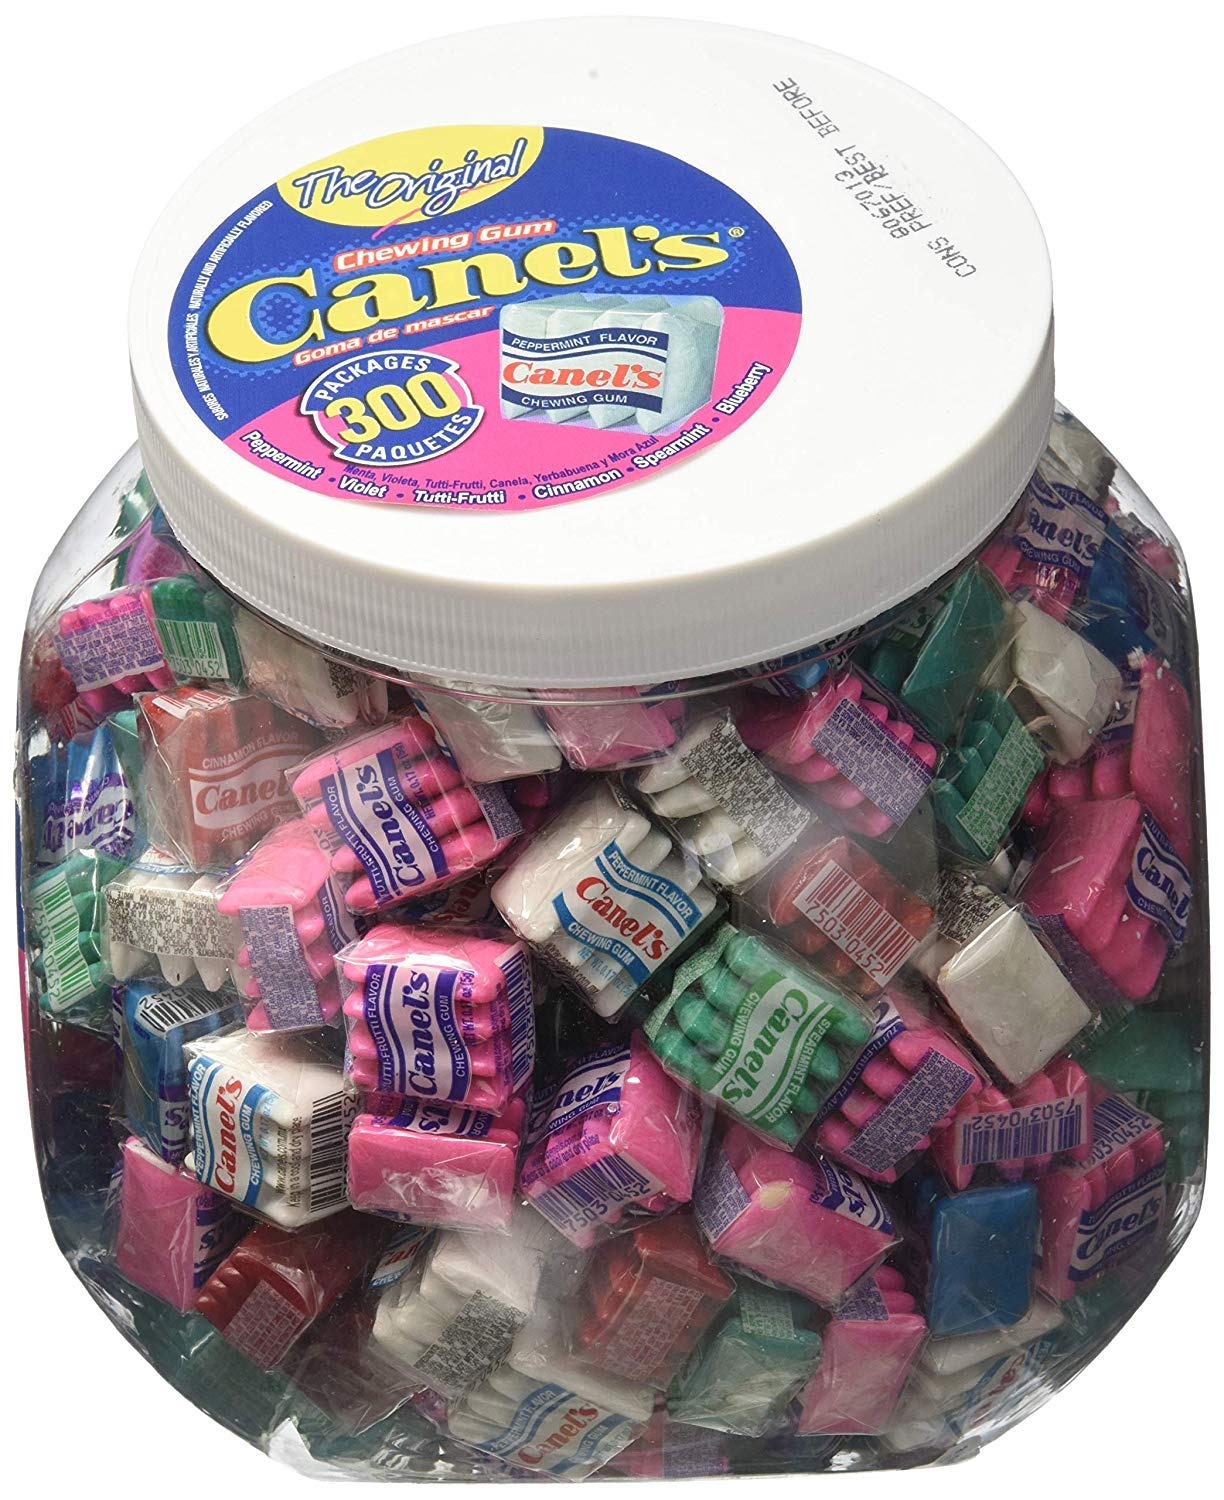
Item Name: Canel's Chewing Gum - 300 Count
Bullet Point 1: Chiclet-style Canel's chewing gum
Bullet Point 2: Great for restaurants or at home
Bullet Point 3: Great for convenience stores
Bullet Point 4: Ideal changemaker item
Product Description: Canel's Chewing Gum is a chiclet-style gum, but what does chiclet-style mean? Chewing gum brands made with the chiclet styling come in small, square pieces. The name of the chiclet comes from the Spanish word, ""chicle,"" which means ""chewing gum."" Chiclet-style chewing gum brands were first introduced in the year 1900 by Thomas Adams. An American scientist and inventor, Thomas Adams went on to become widely regarded as one of the founders of the chewing gum industry. Adams conceived the idea of mass producing chewing gums when he worked as a secretary for former Mexican leader, Antonio López de Santa Anna. Santa Anna often chewed a natural gum called chicle. At first, Adams had planned on using the chicle as a way to make rubber suitable for tires but was unable to do so. Instead, he used the natural gum to make the chewing gum, Chiclets.
Value: 300.0
Unit: Count

Price: 25.98